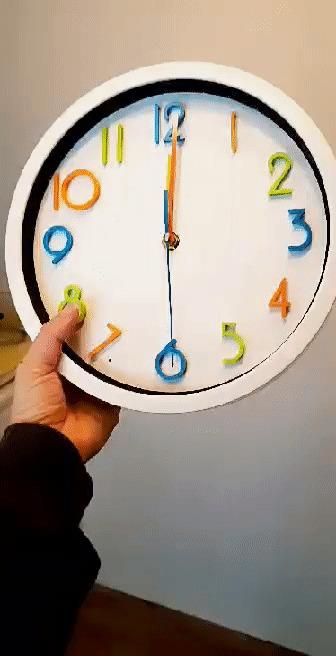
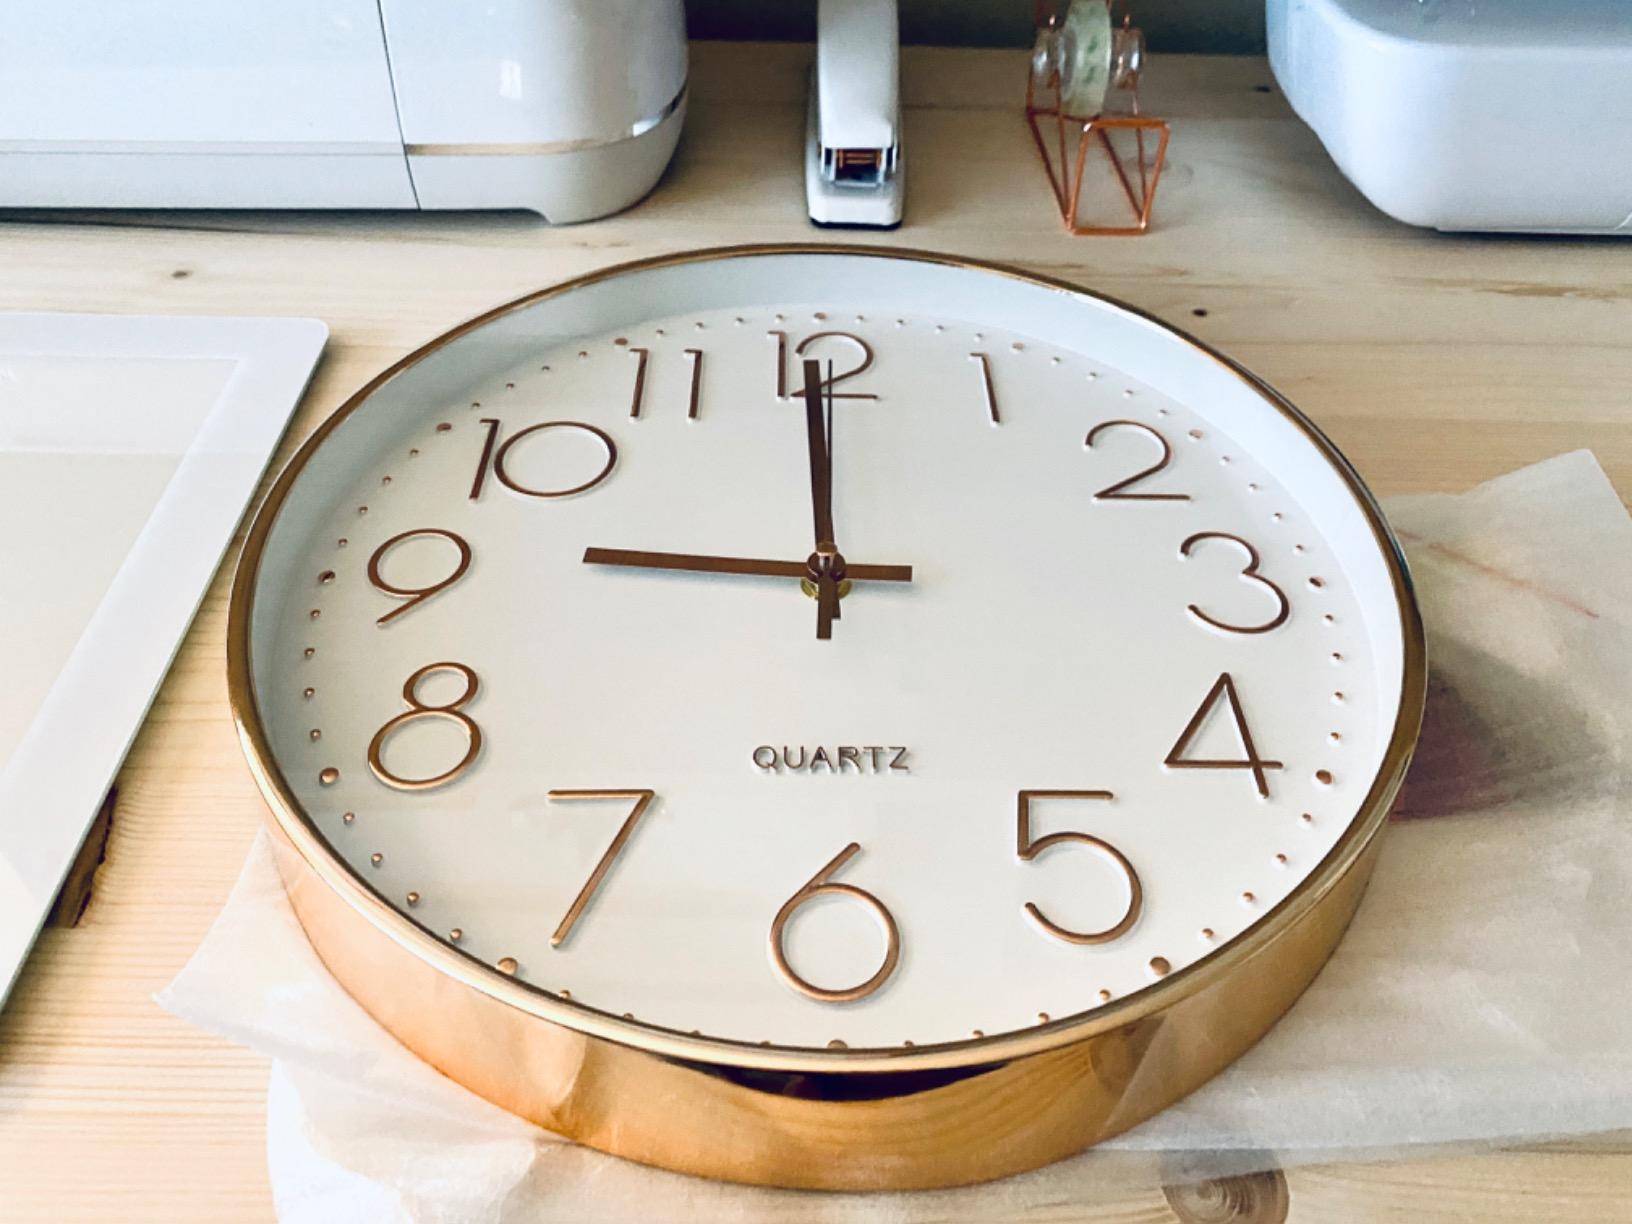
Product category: clock
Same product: no